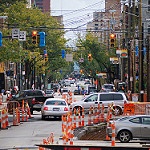
Scene: Outdoor